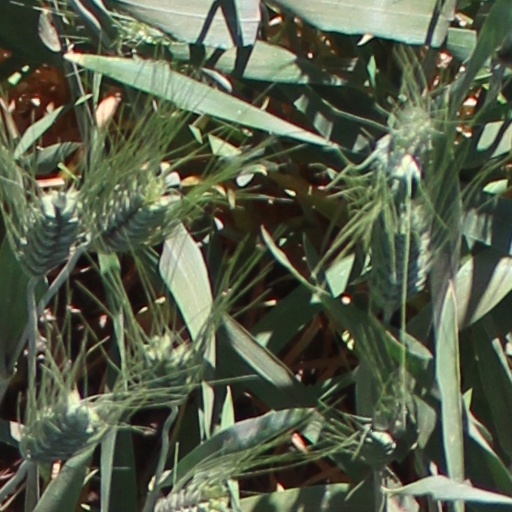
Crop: wheat